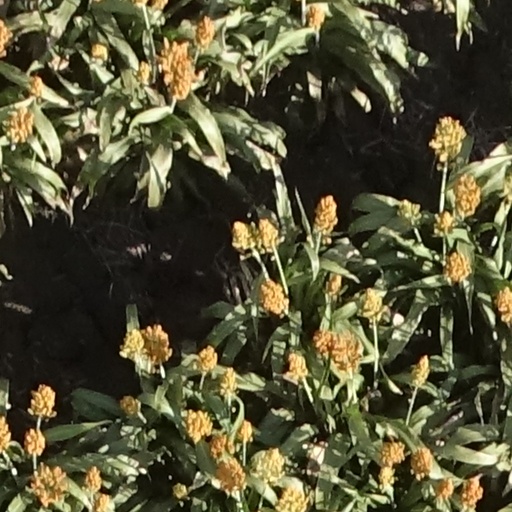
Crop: sorghum